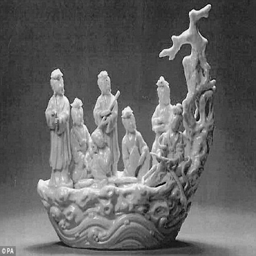
the figurine is of fairies in a boat and stands .